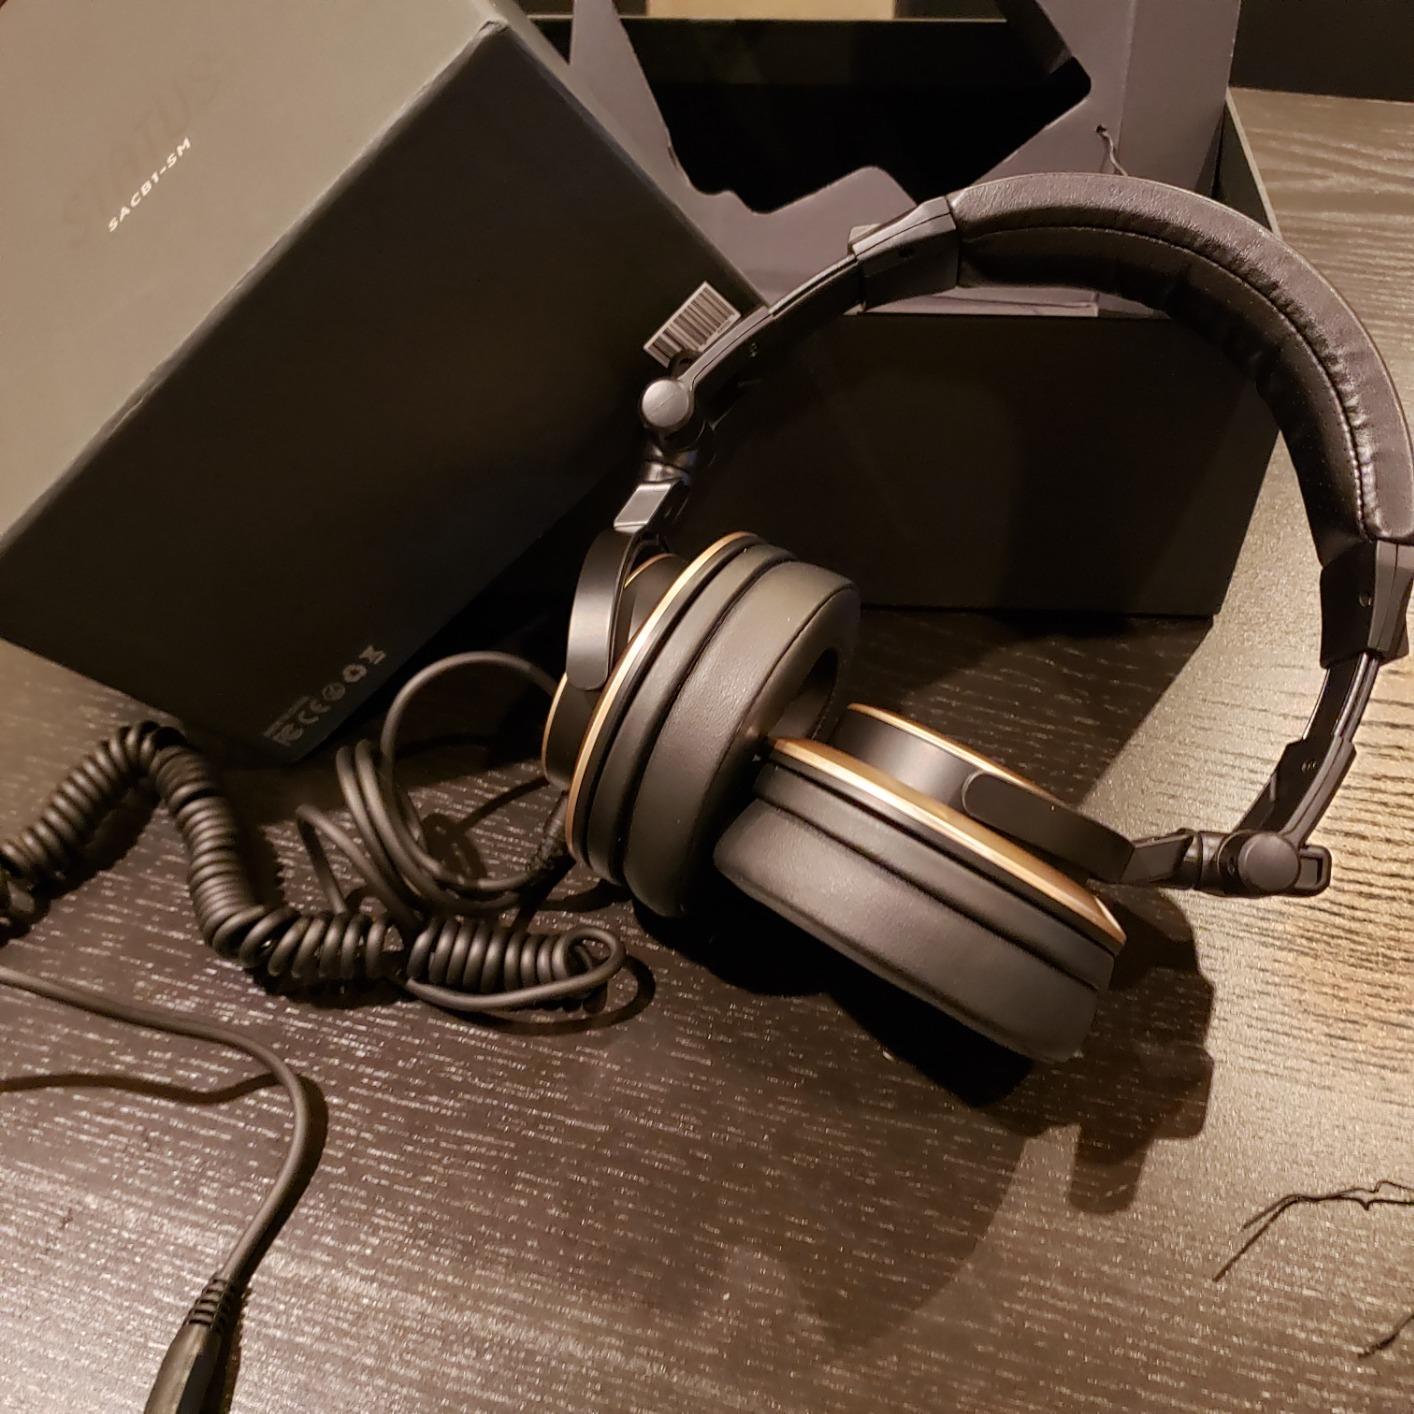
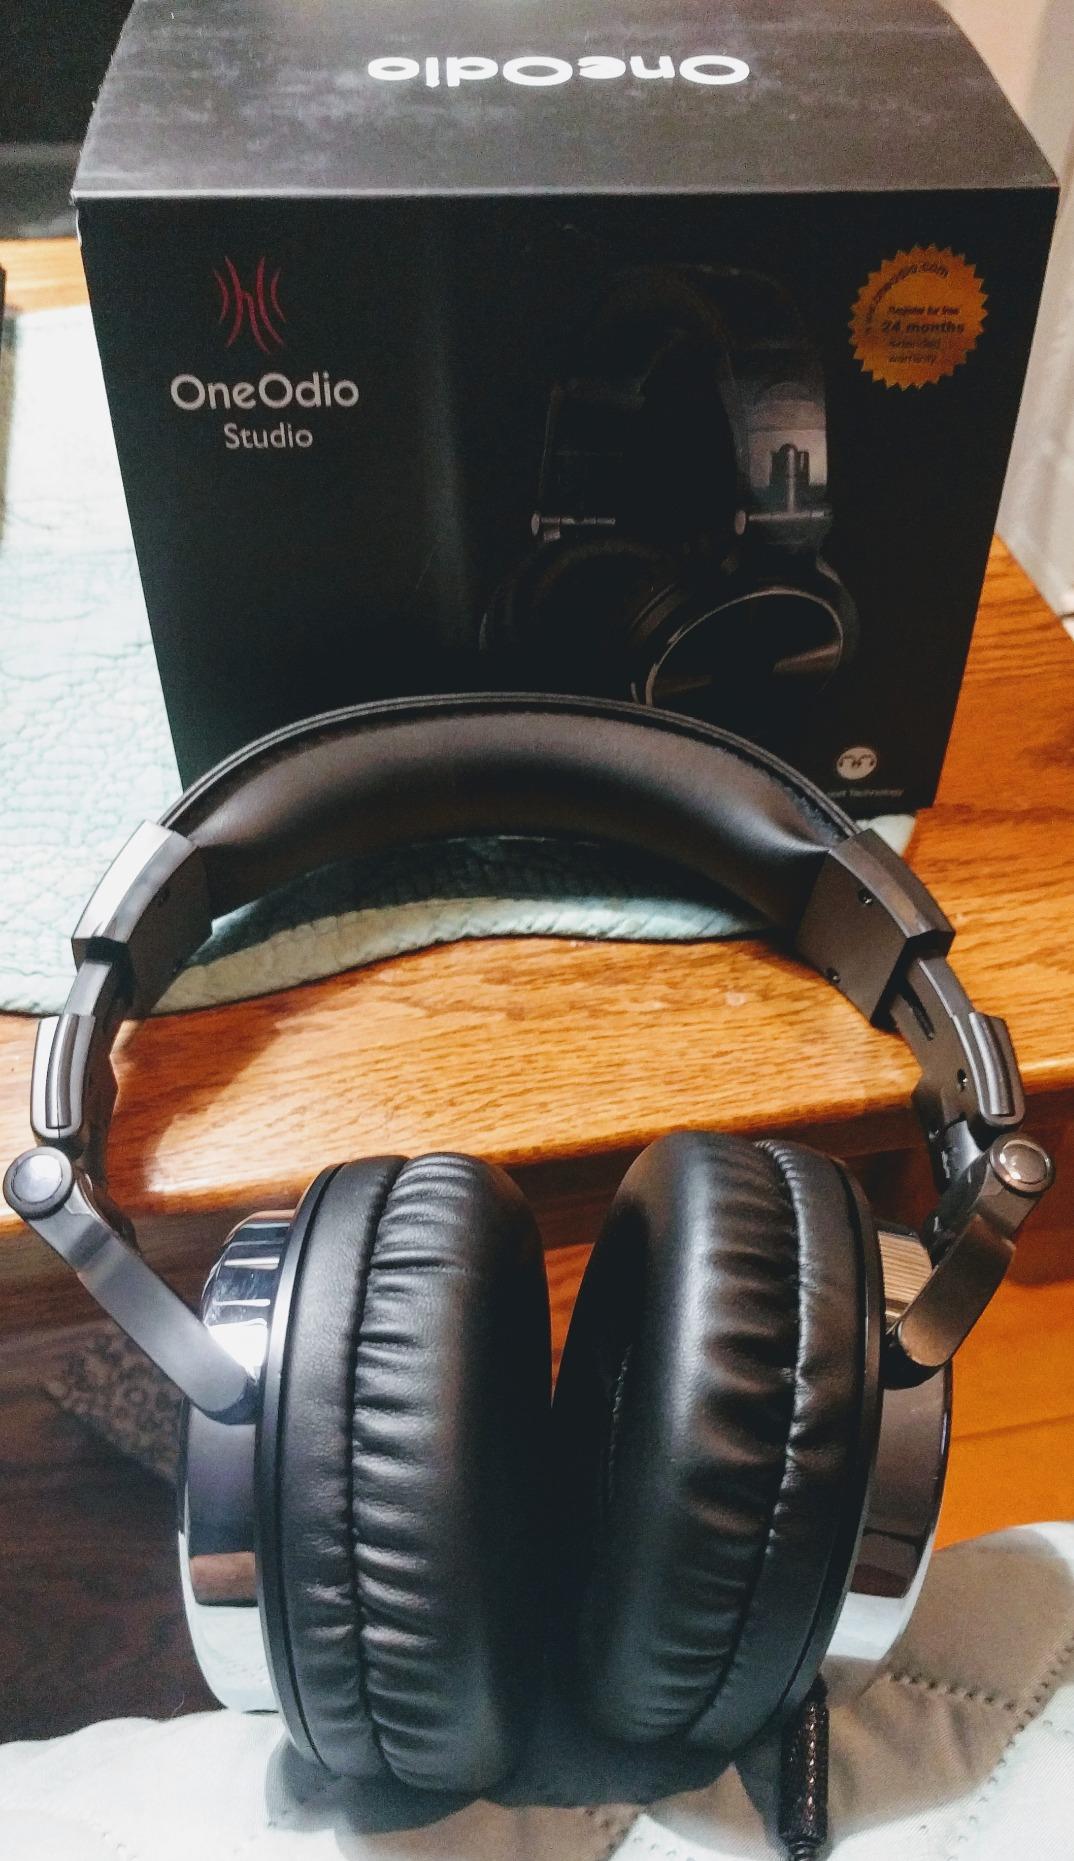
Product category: headphones
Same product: no